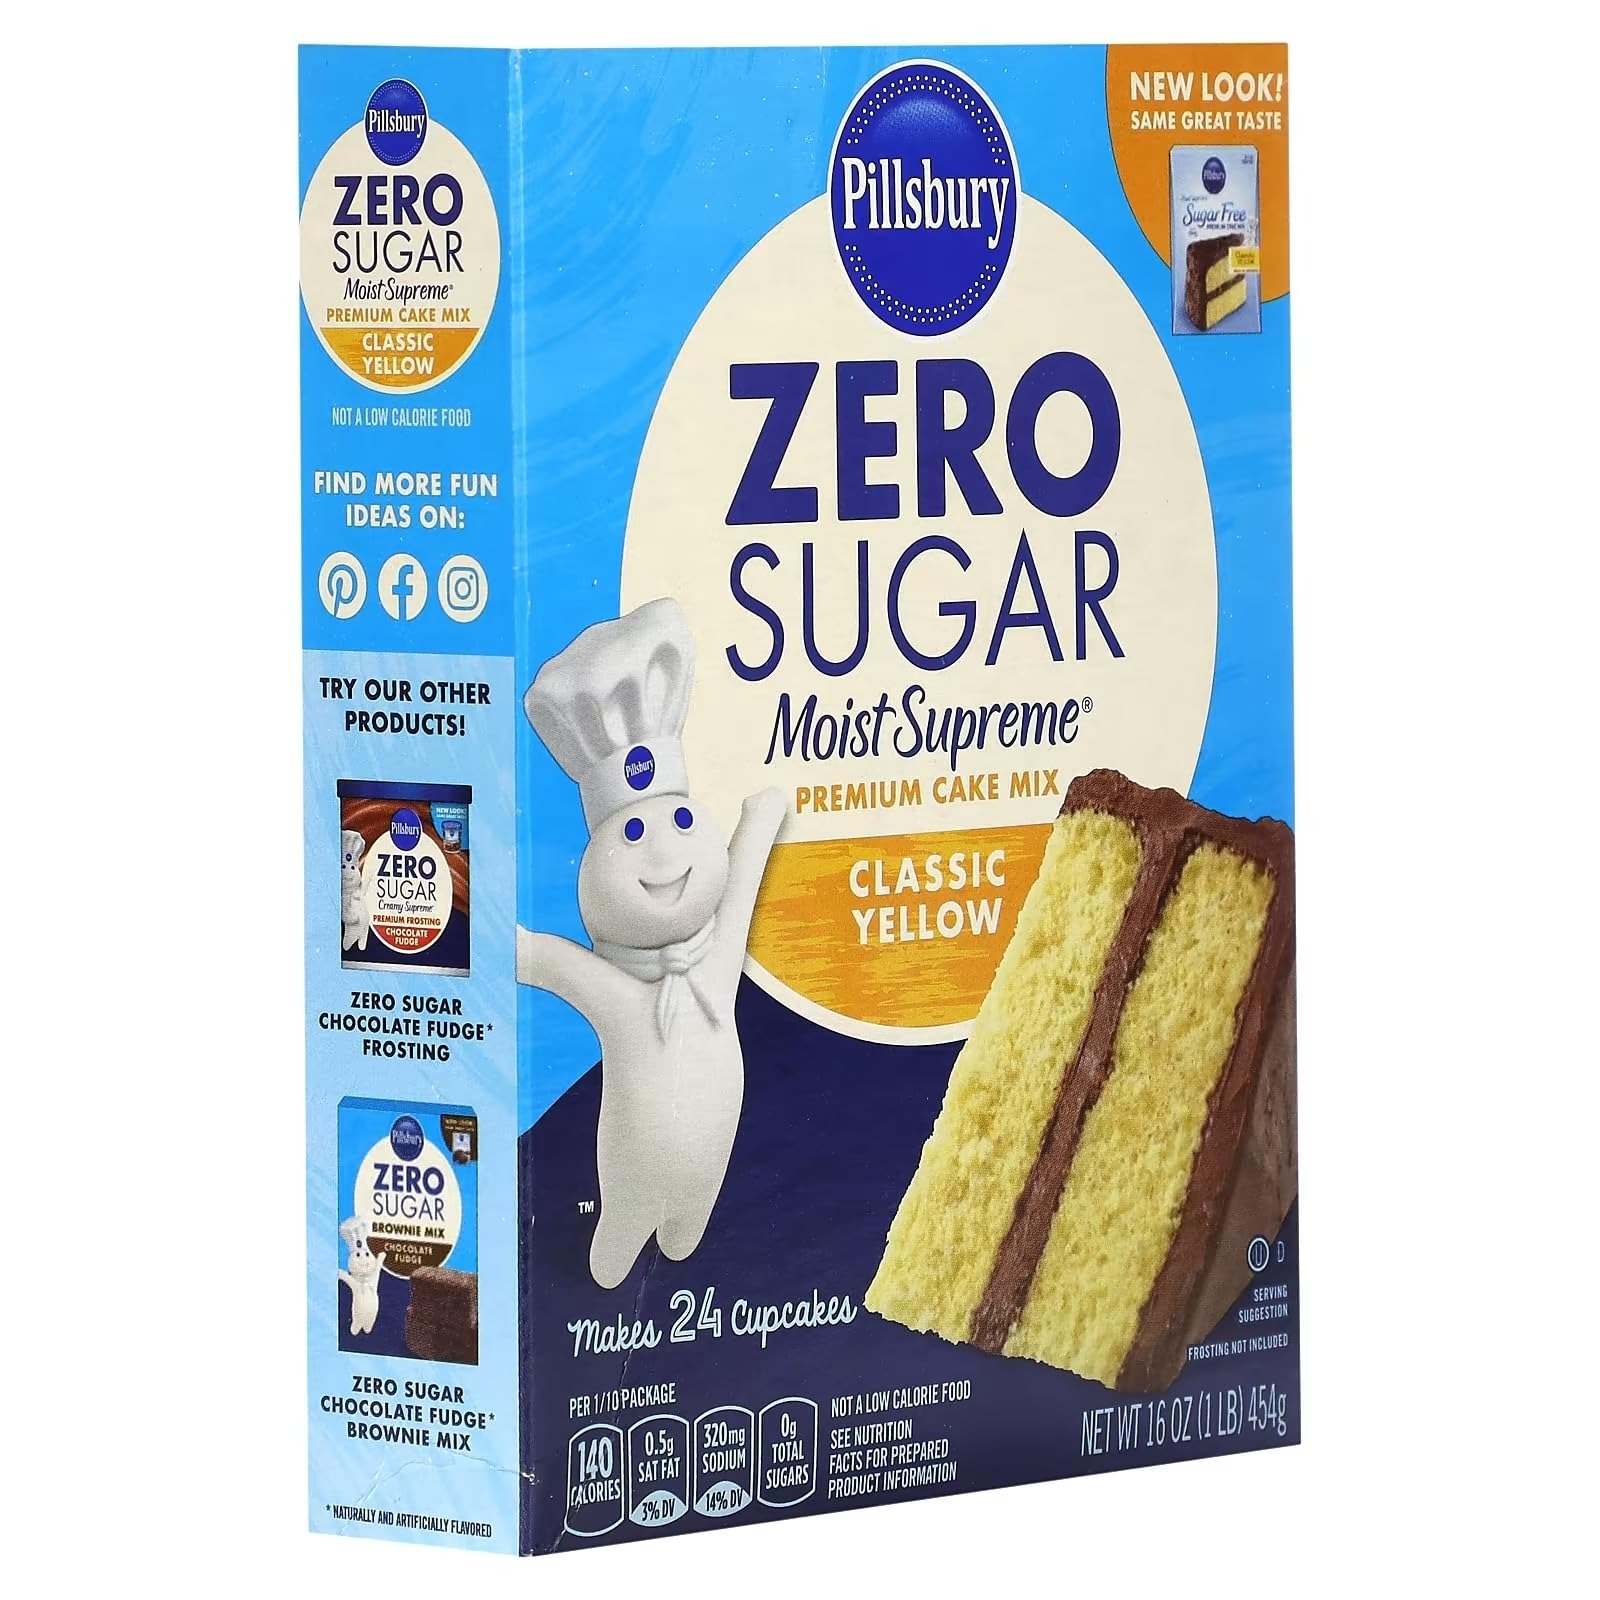
Item Name: Pillsbury Moist Supreme Sugar Free Classic Yellow Premium Cake Mix (Pack of 2) by N/A [Foods]
Value: 2.0
Unit: Count

Price: 3.805